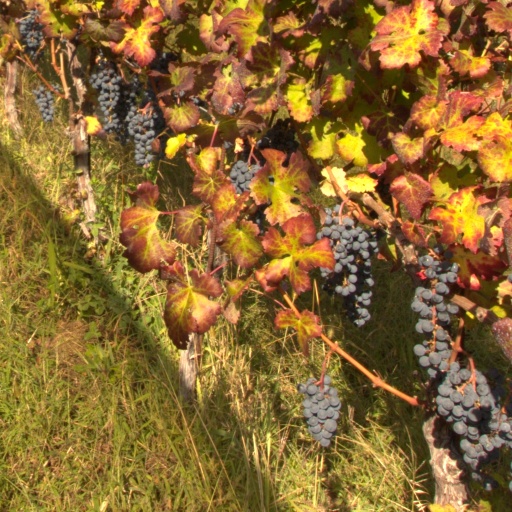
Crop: grape